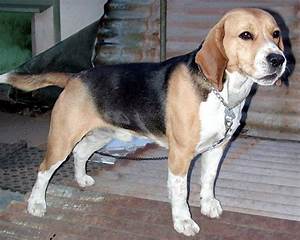
Label: cane